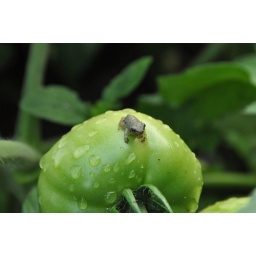
Newly morphed green tree frog found in the backyard gardens.